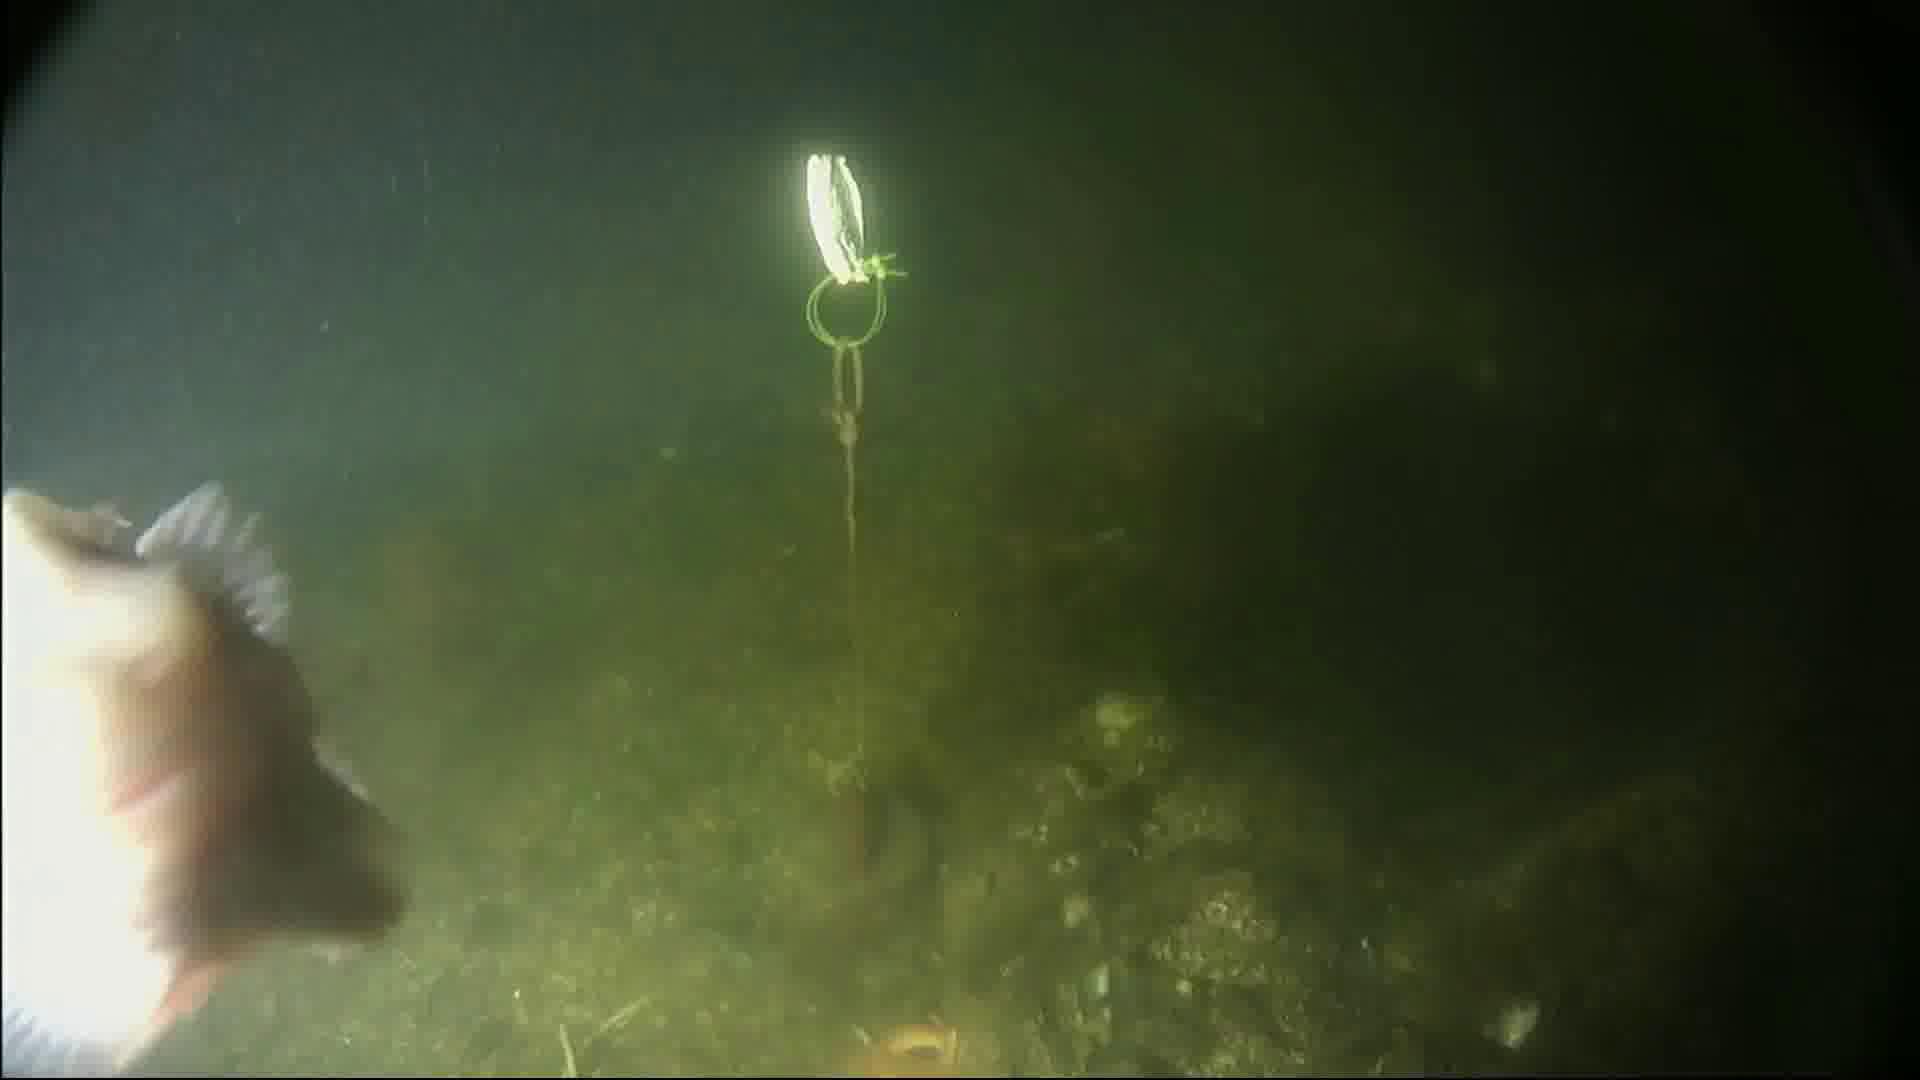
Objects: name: fish
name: starfish